Schüttorf railway station

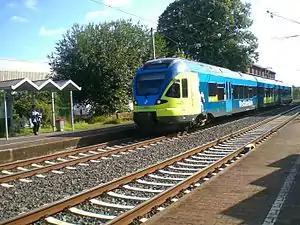
A WestfalenBahn service at Schüttorf

Schüttorf is a railway station located in Schüttorf, Germany. The station is located on the Almelo - Salzbergen railway. The train services are operated by Eurobahn.